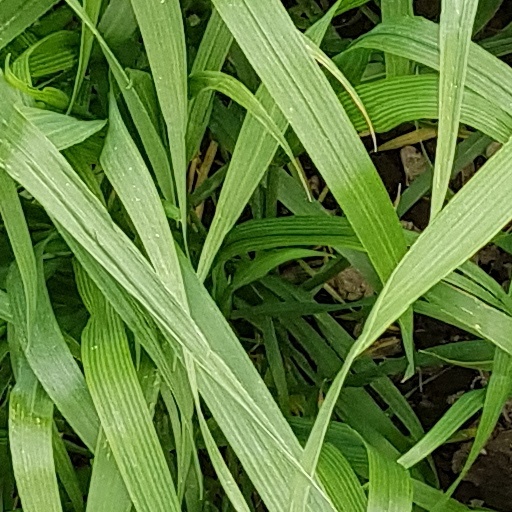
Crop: wheat